Tipton Three

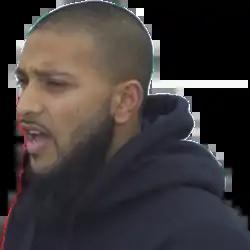
Ruhal Ahmed in 2007

Ruhal Ahmed (born 11 March 1981 in Birmingham, West Midlands, England) is a British citizen. His detainee identification number was 110.